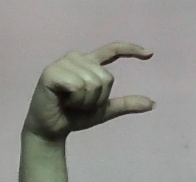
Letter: dal